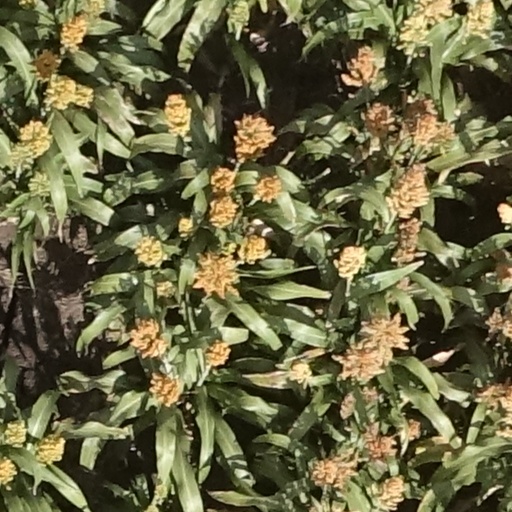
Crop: sorghum